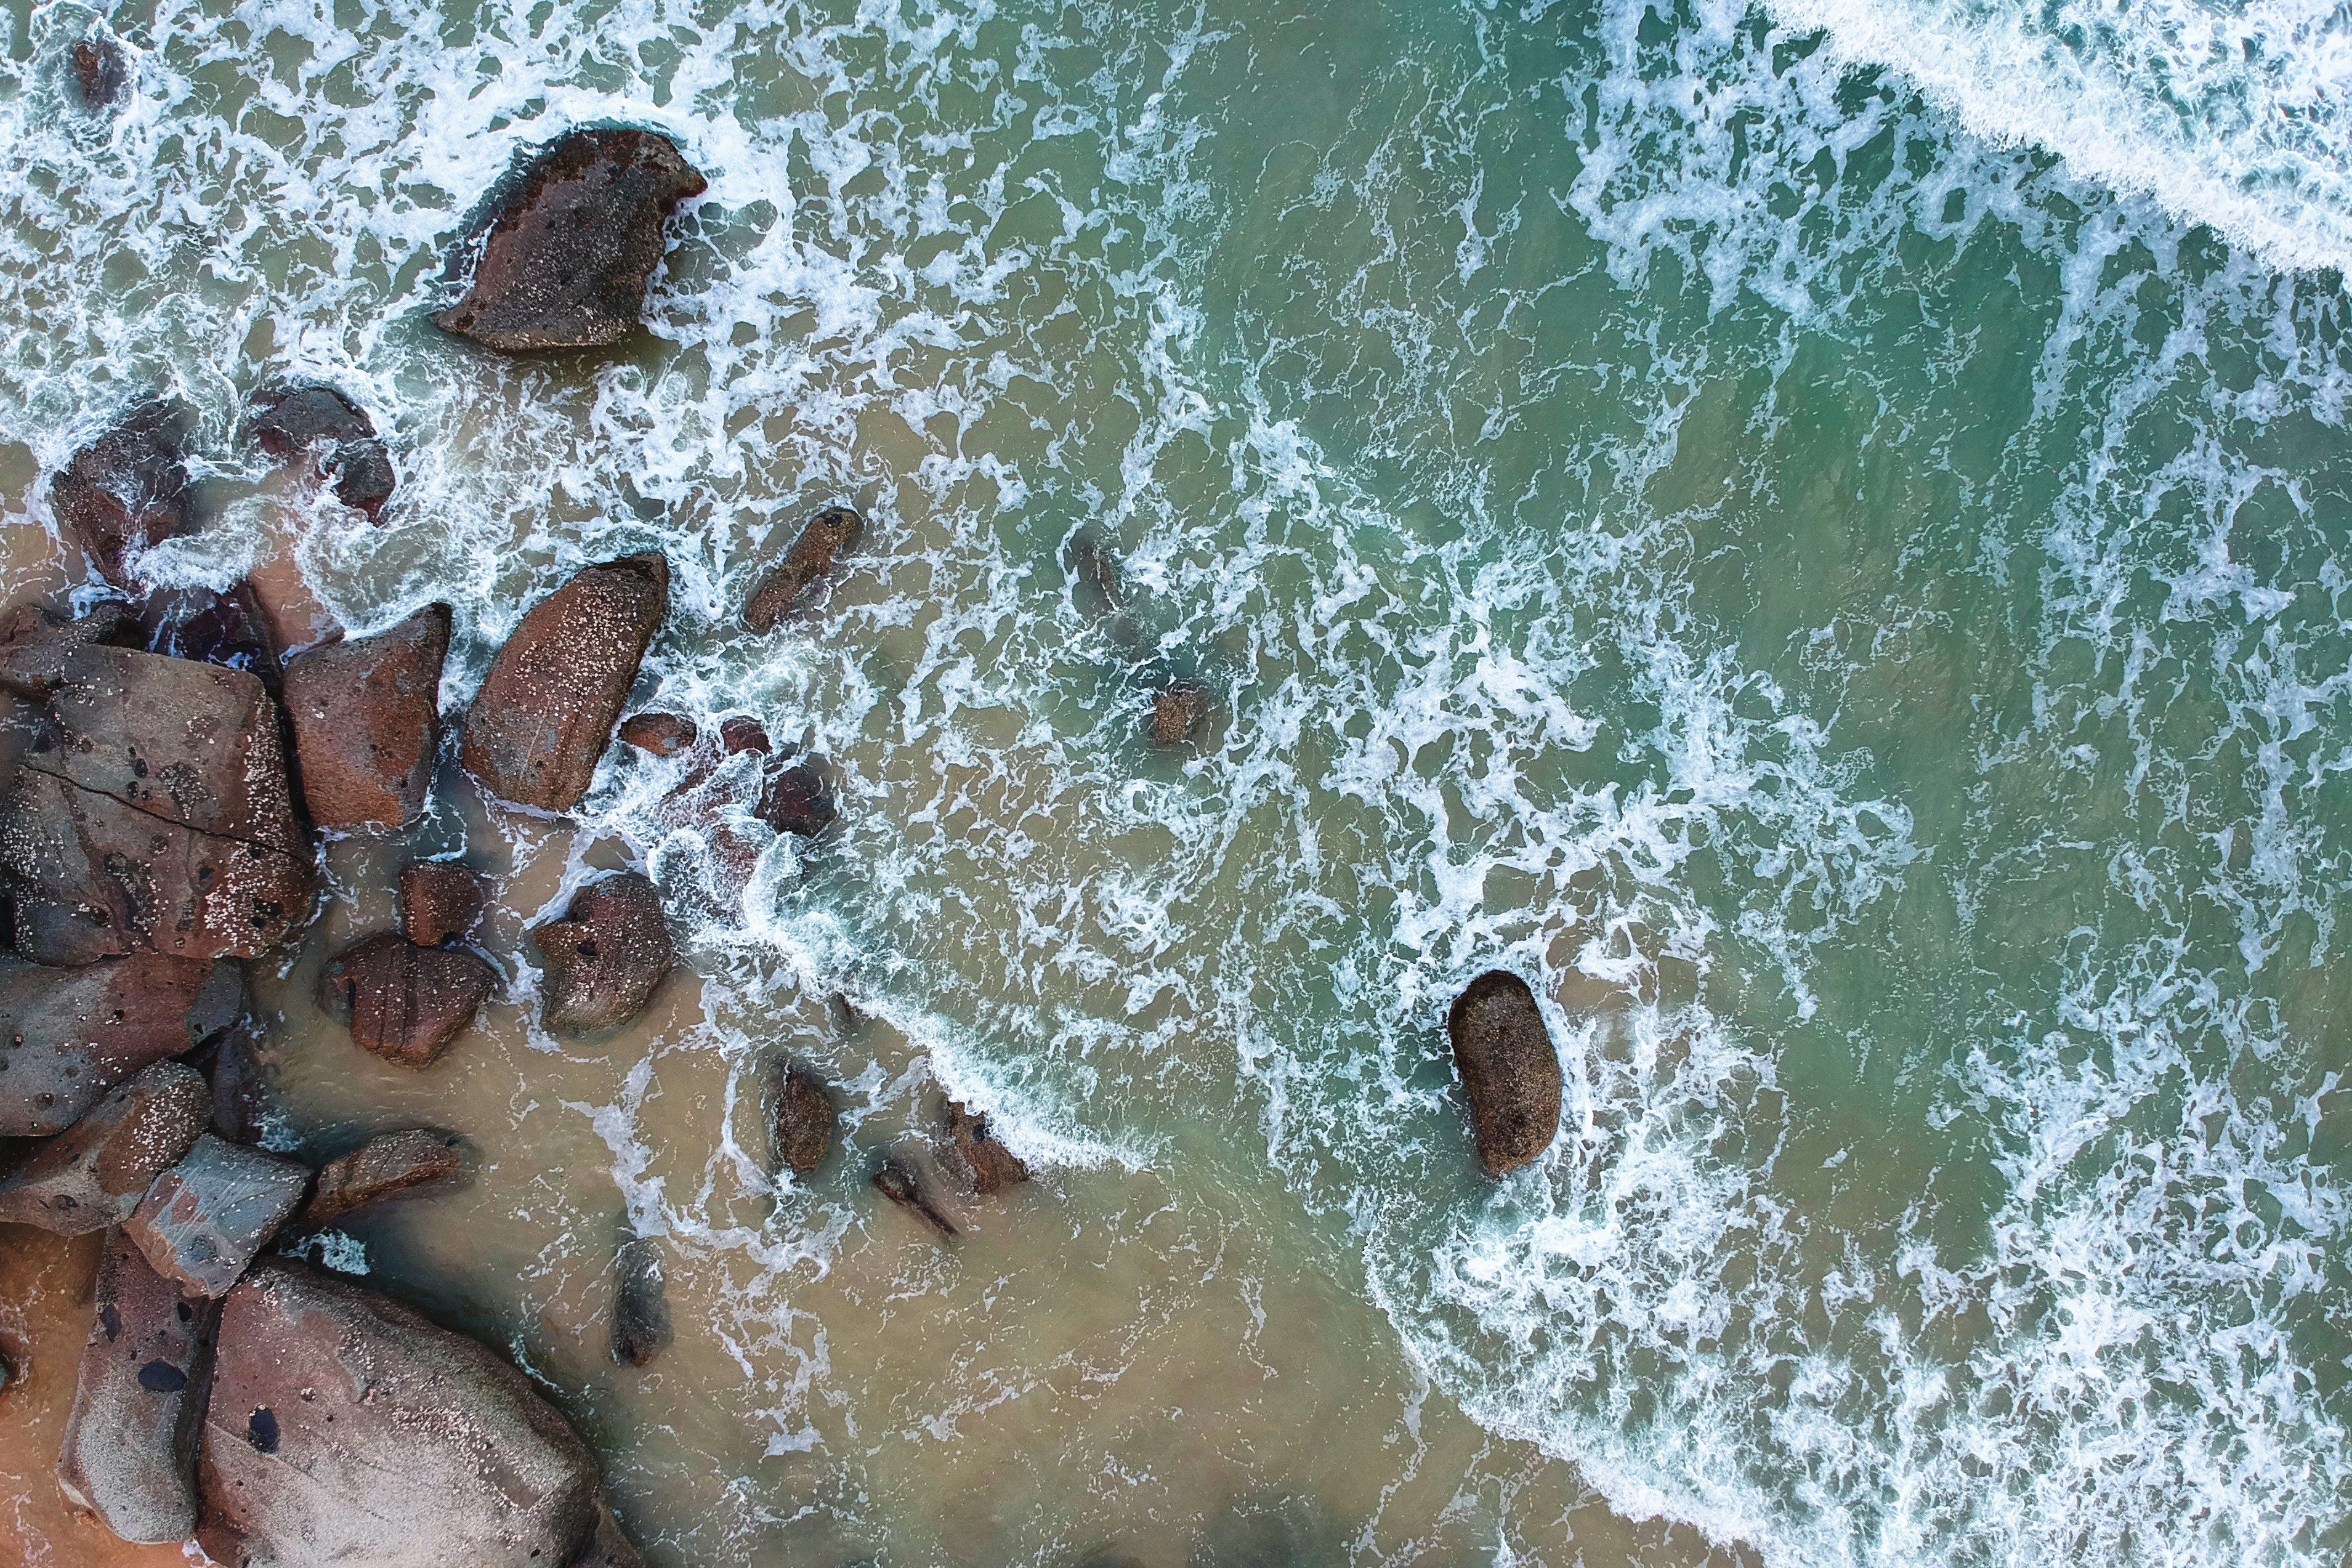
water, organism, rock